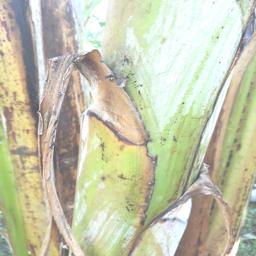
Label: PSEUDOSTEM WEEVIL